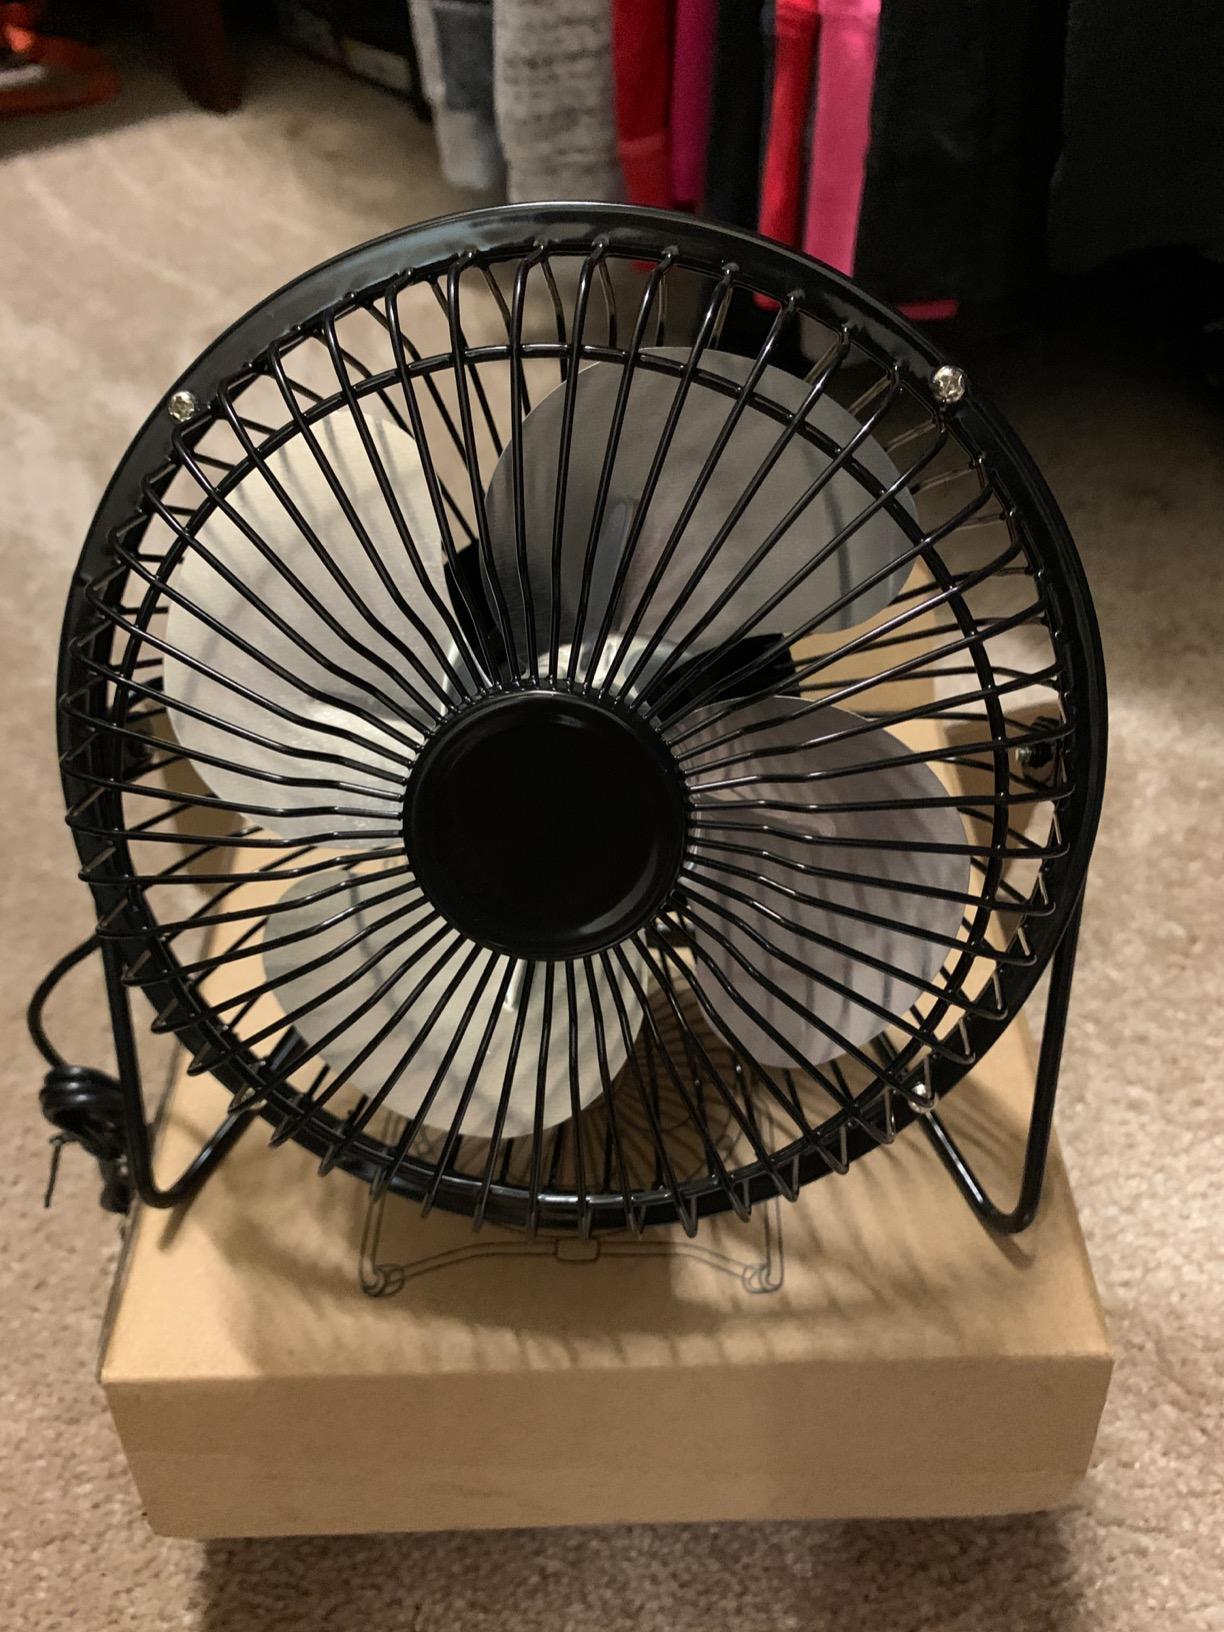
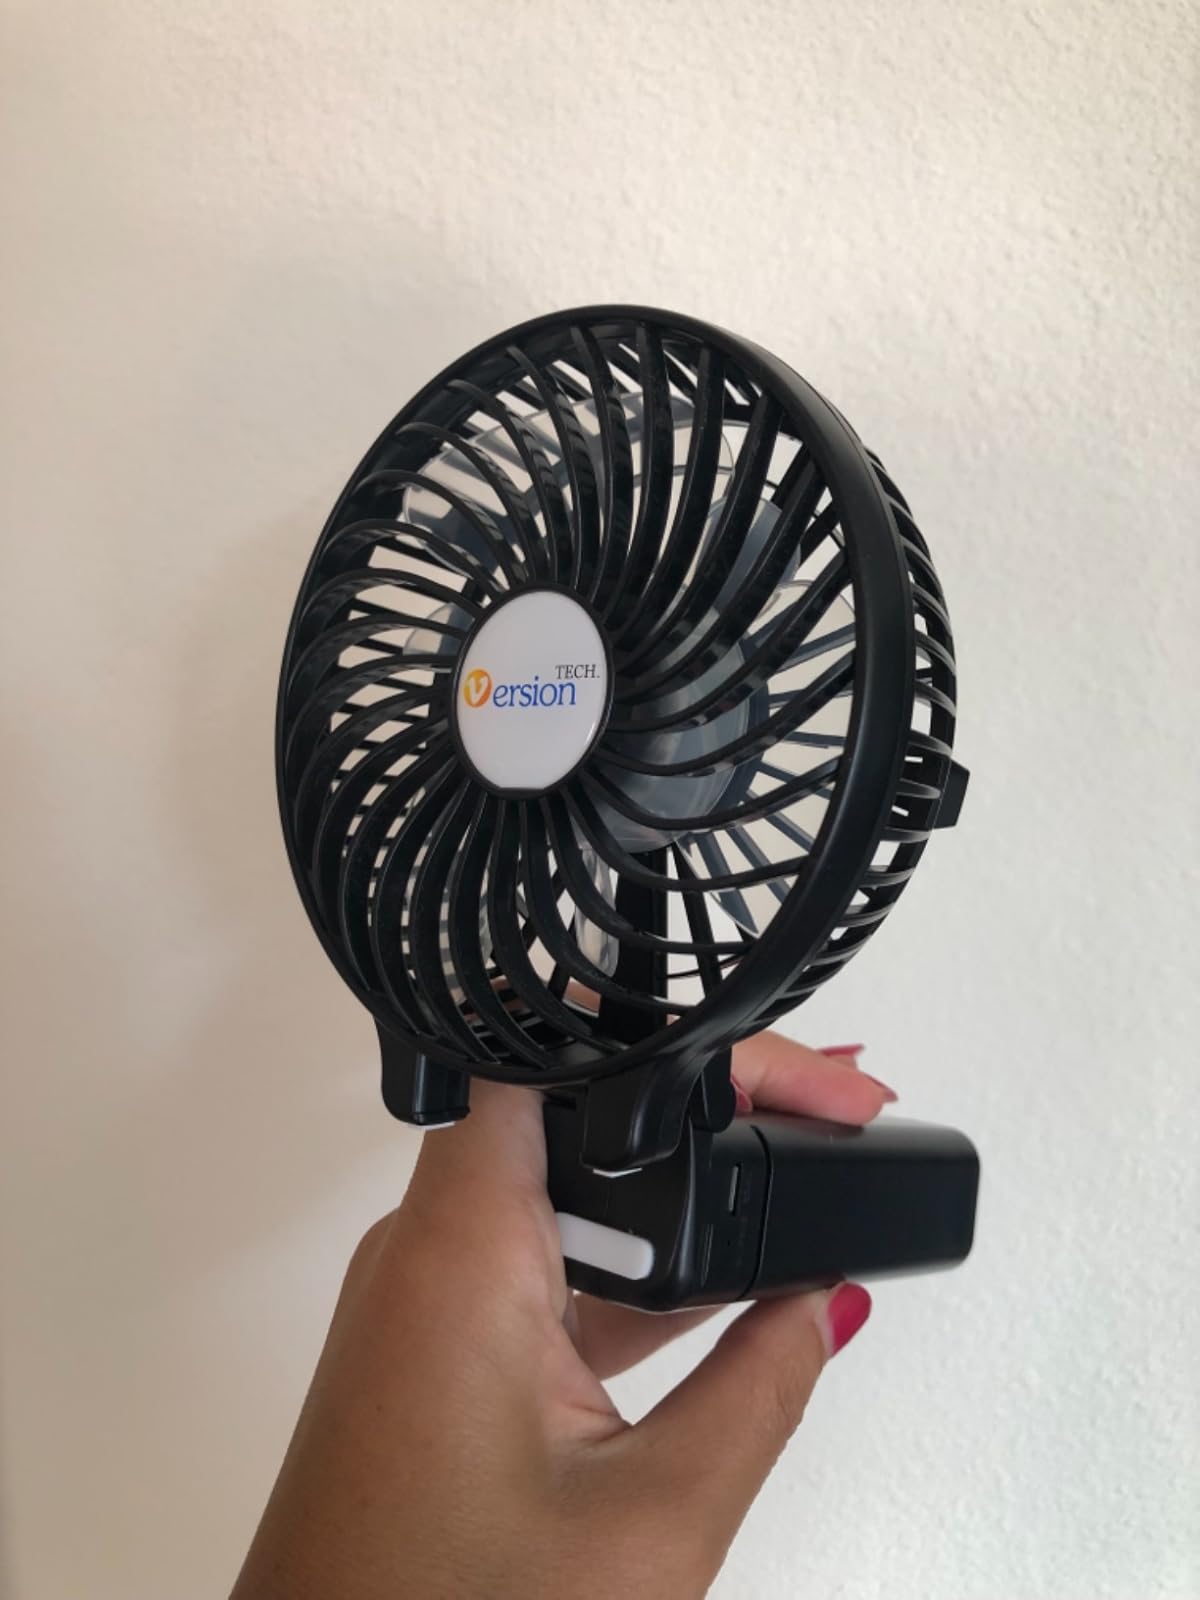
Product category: fan
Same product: no